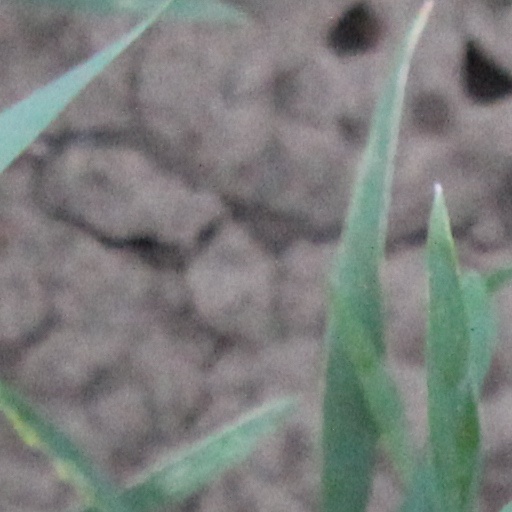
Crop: wheat